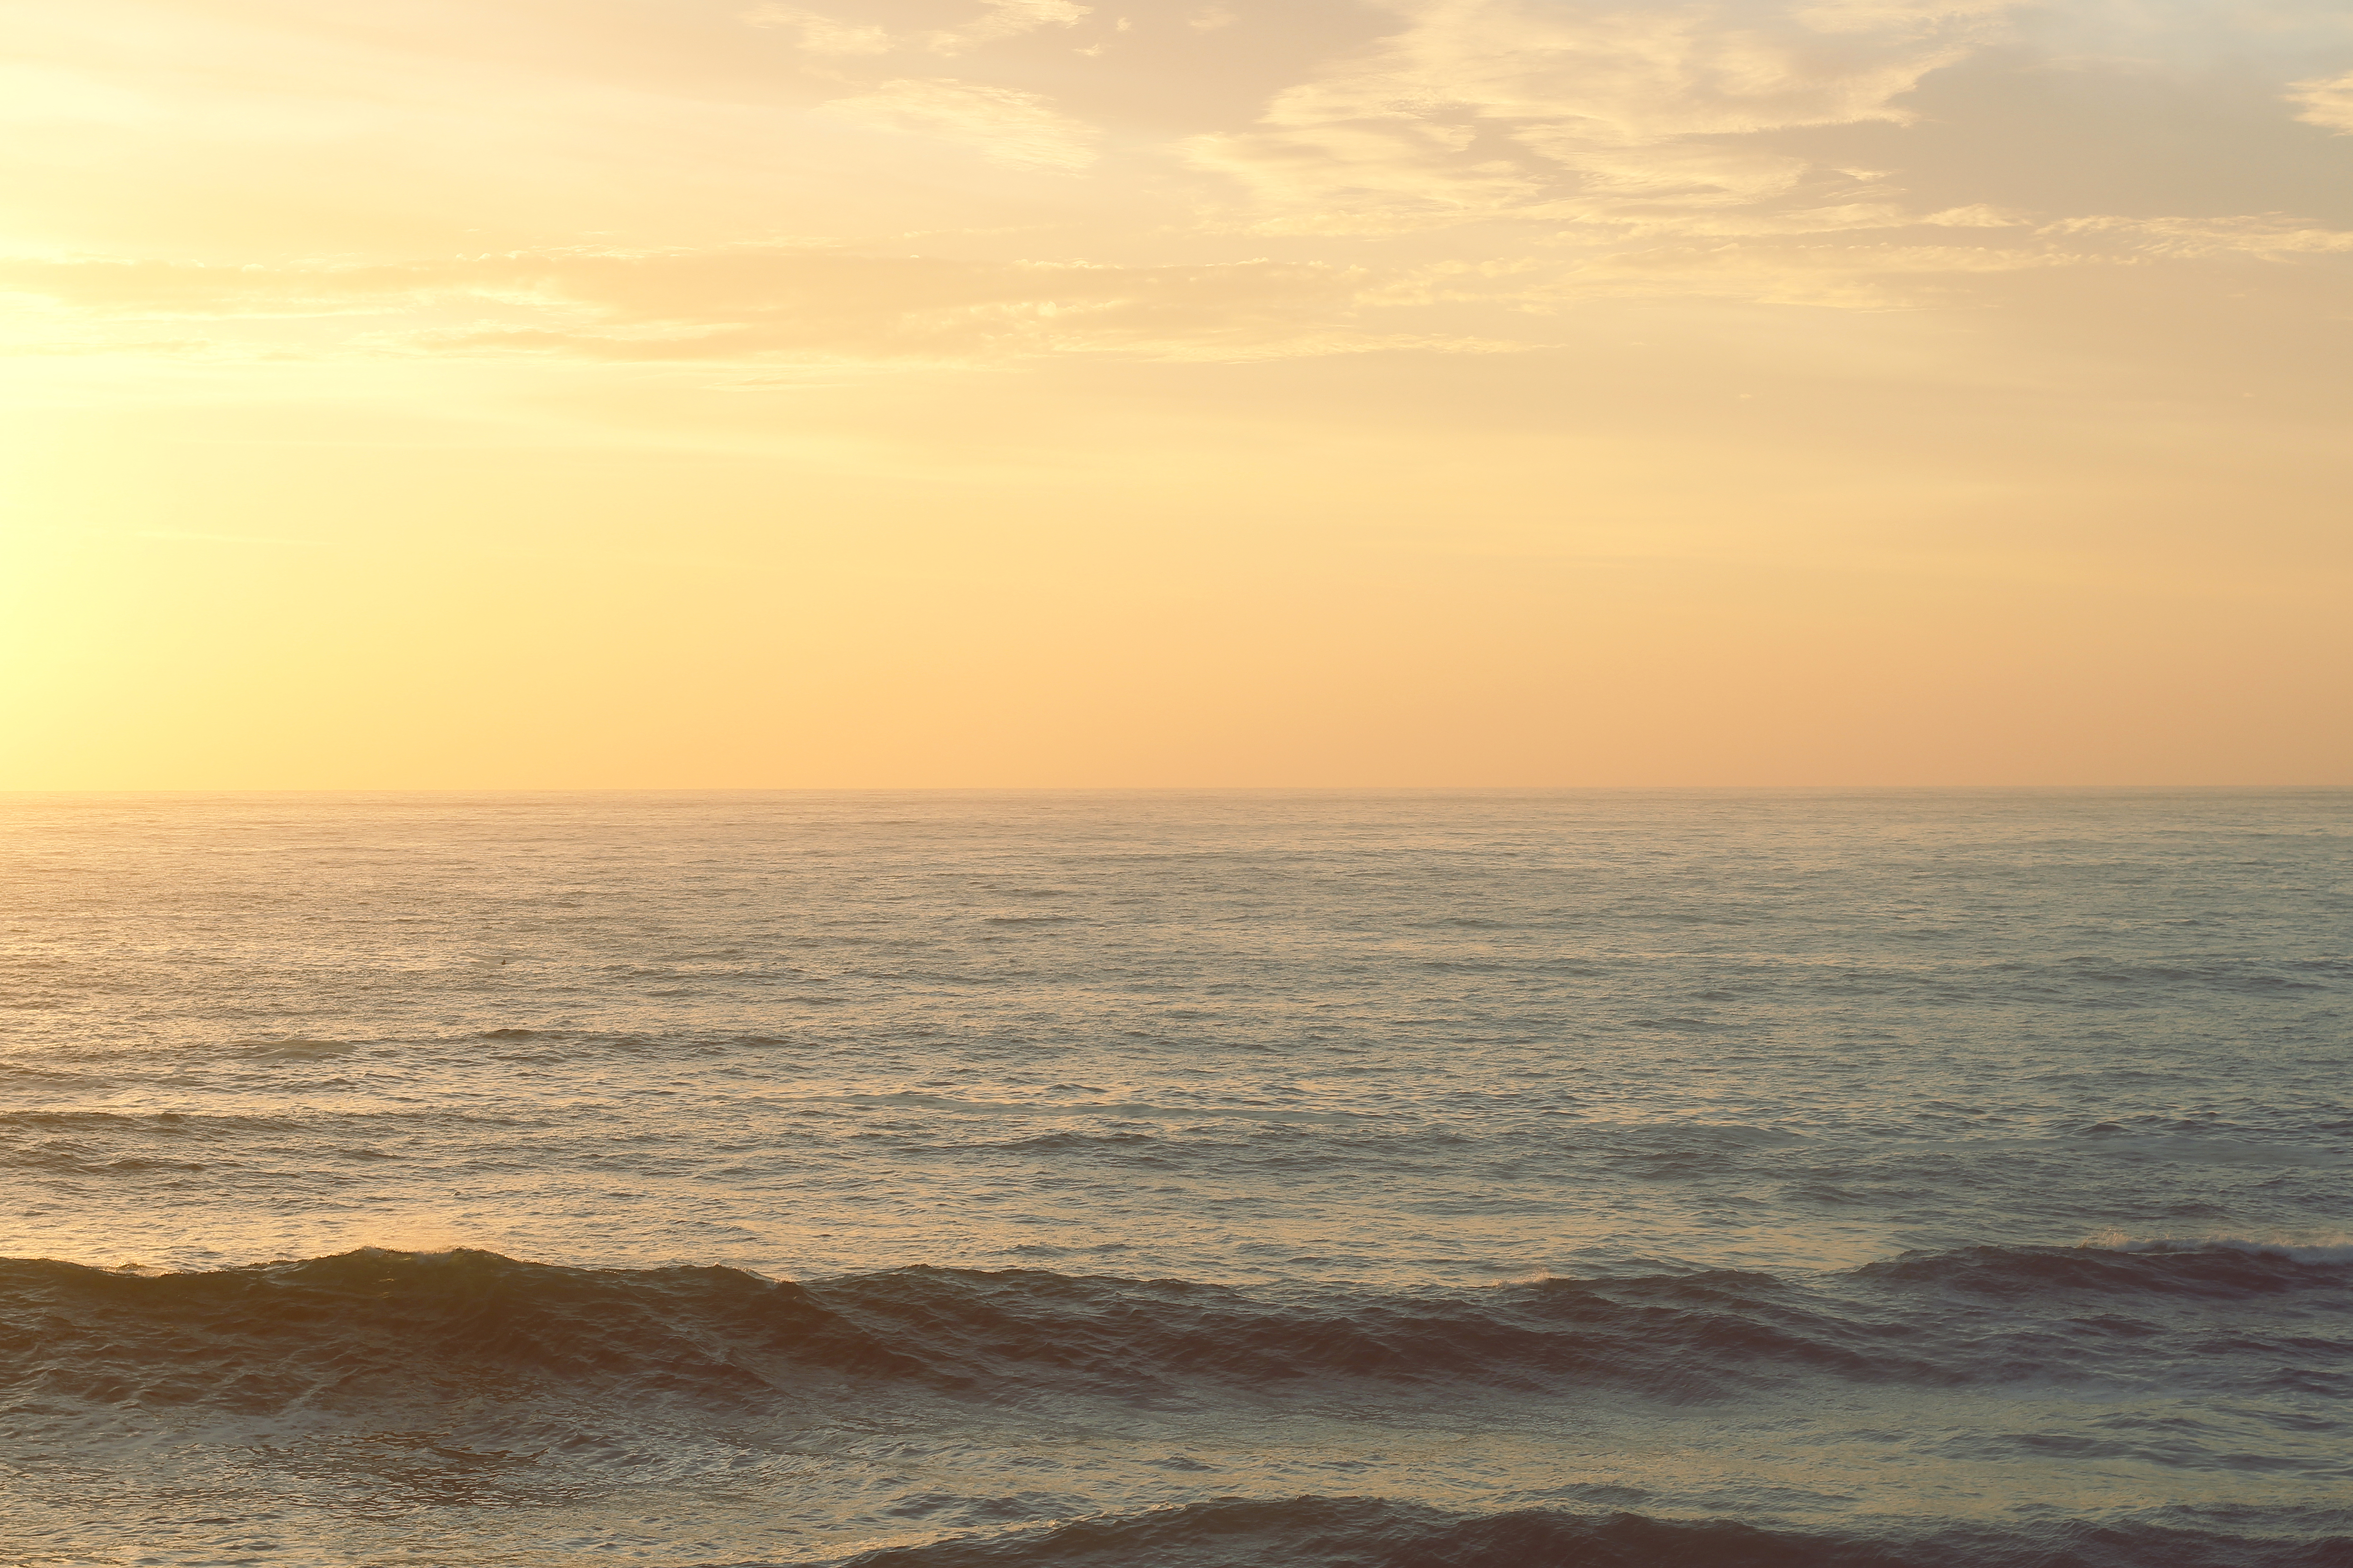
beach, sea, coast, water, ocean, horizon, cloud, sky, sunshine, sun, sunrise, sunset, sunlight, morning, shore, wave, dawn, atmosphere, seaside, dusk, evening, orange, seascape, body of water, waves, region, afterglow, wind wave